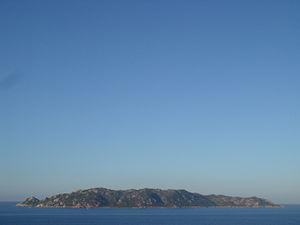
L'archipel de Tavolara est un groupe composé de trois îles principales et d'îlots et rochers, situé au large de la côte nord-est de la Sardaigne, au sud de l'archipel de La Maddalena.